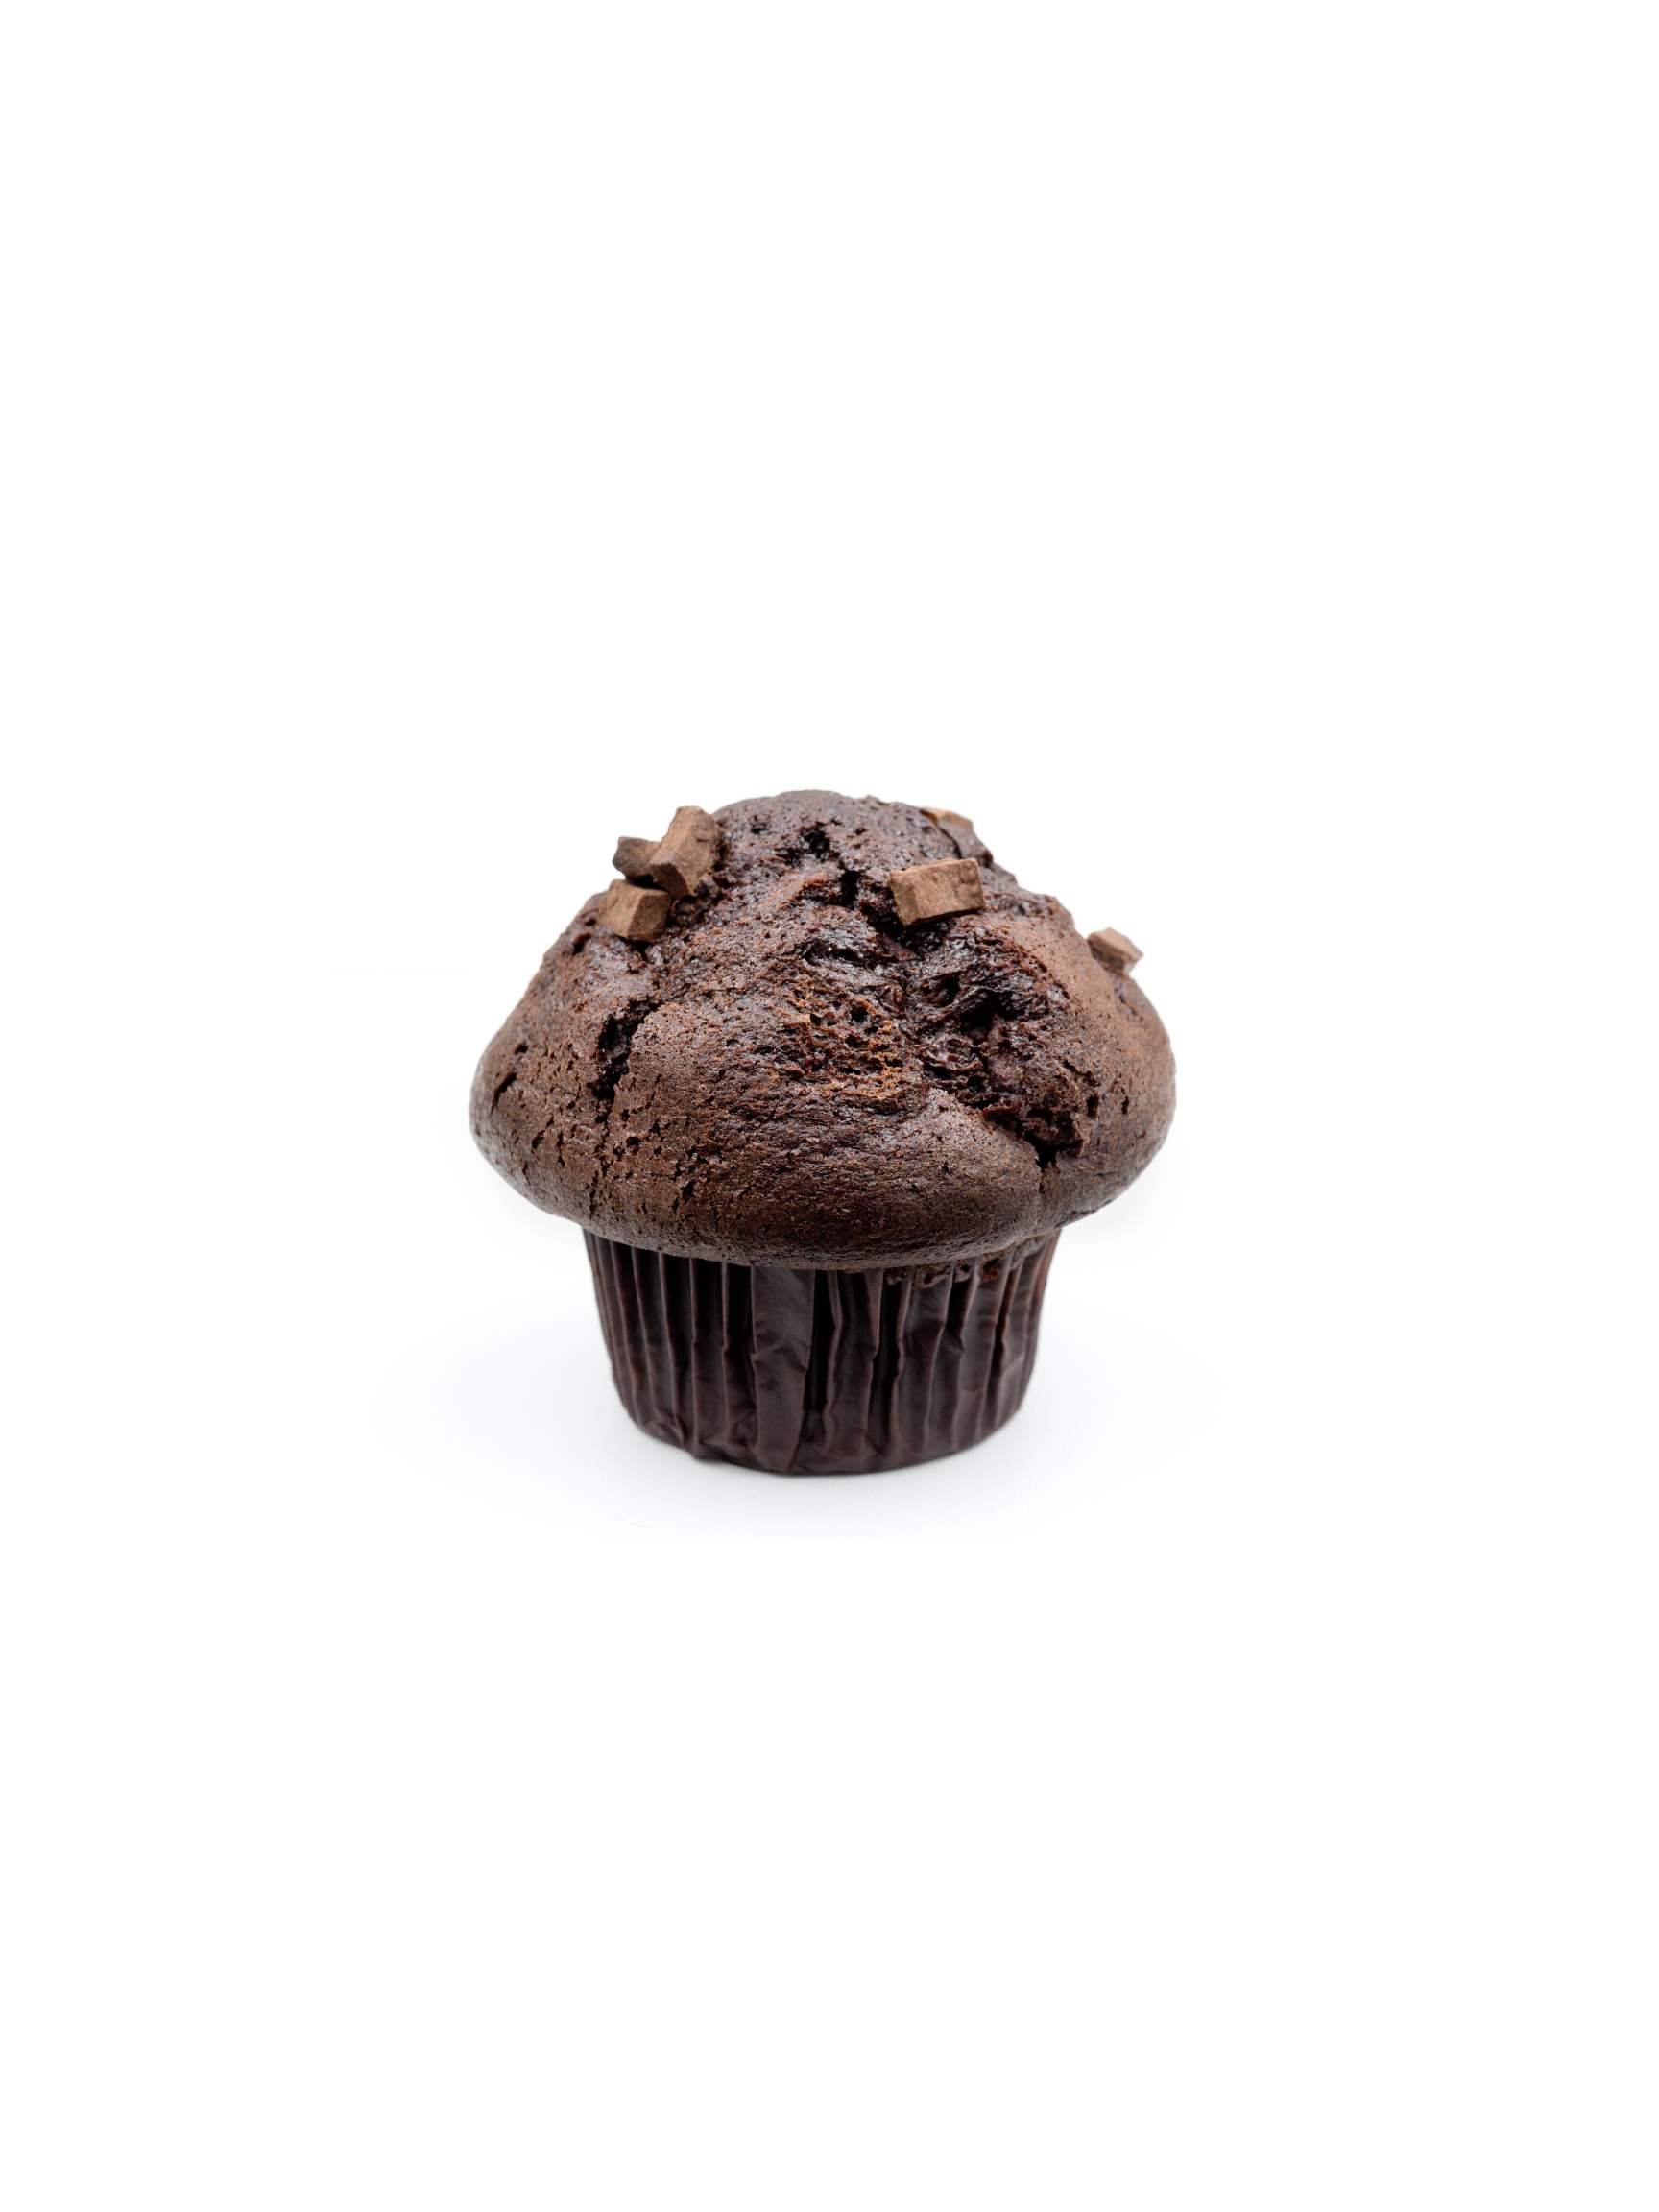
Double Chocolate Muffin
A rich, decadent muffin packed with double the chocolate—both chunks and chips—offering an intense cocoa flavor in every bite. With a moist, tender crumb and a slightly crisp top, this treat is a chocolate lover’s dream, perfect for a sweet start to your day or an indulgent snack.
Brand: OfficeEats
Category: Food, Beverages & Tobacco > Food Items > Bakery > Muffins